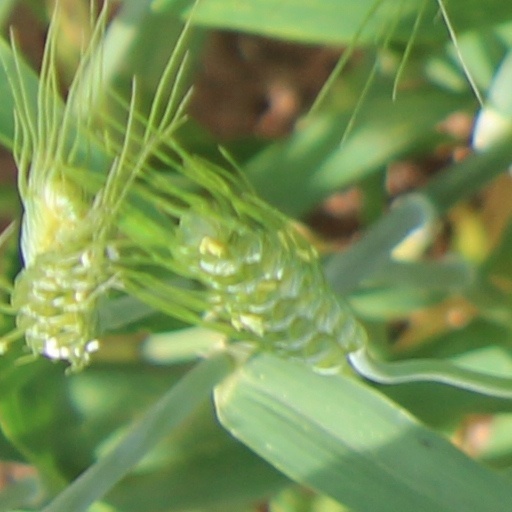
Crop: wheat